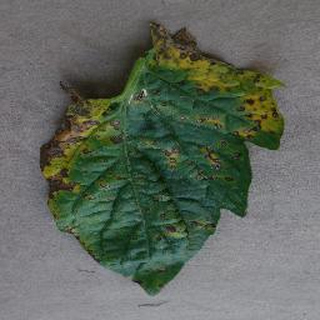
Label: tomato_early_blight